List of international presidential trips made by Rodrigo Duterte

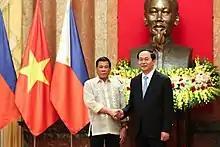
Duterte and Vietnamese President Trần Đại Quang in front of a statue of Ho Chi Minh in Hanoi, September 29, 2016

President Duterte travelled to Hanoi, Vietnam for a two-day official visit that coincides with the commemoration of the 40th anniversary of diplomatic ties between the Philippines and Vietnam. On September 28, he met with the Filipino community in Vietnam, who supported his campaign against illegal drugs, at Intercontinental Hanoi Westlake. On September 29, Duterte laid a wreath at the Vietnam War Memorial and met with Vietnamese President Trần Đại Quang at the Presidential Palace, where he was accorded honors and an official welcome.